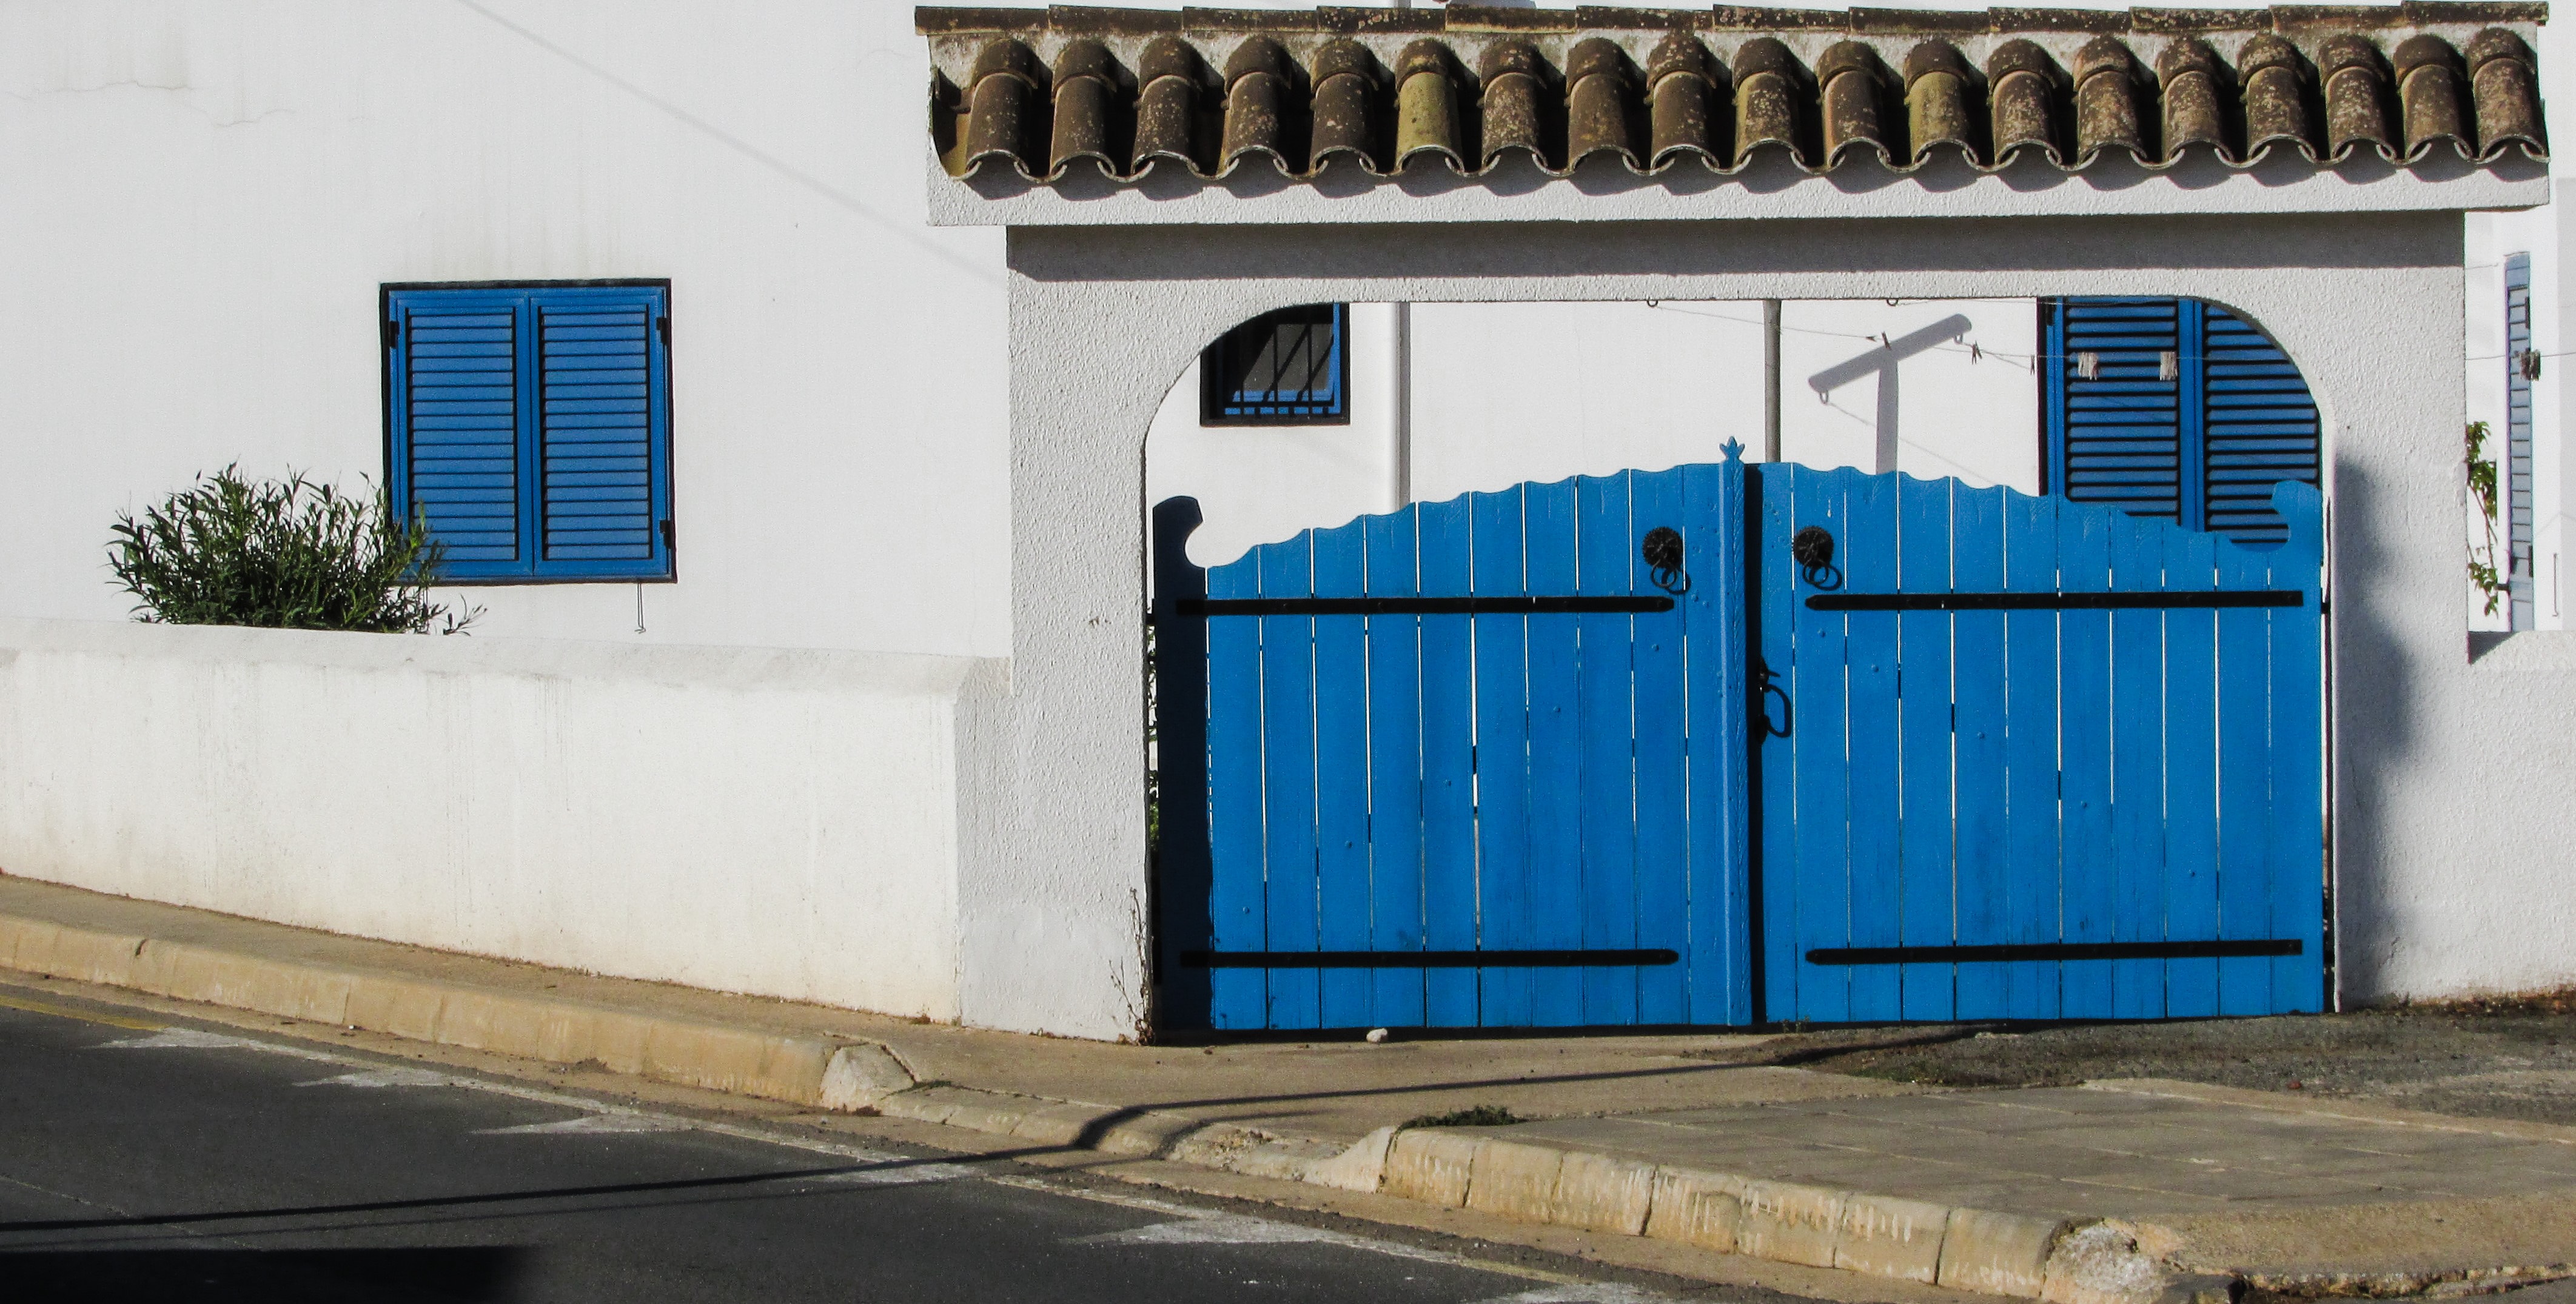
architecture, house, wall, village, entrance, facade, blue, exterior, gate, door, traditional, cyprus, liopetri, yard door